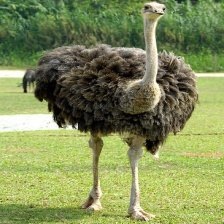
Species: OSTRICH
Scientific name: STRUTHIO CAMELUS